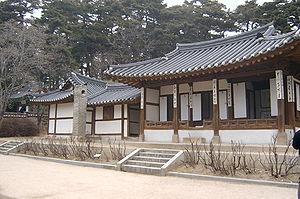
L’Hanok est une maison traditionnelle coréenne construite selon le style architecturale transmis depuis la période des Trois Royaumes jusqu'à la période Joseon.
Gangneung est une ville de Corée du Sud de près de 230 000 habitants située près de la Mer de l'Est dans la province de Gangwon. C’est le centre économique de la région du Yeongdong au pied des monts Taebaek et de Odaesan. La ville possède d’importantes attractions touristiques telle que la plage de Jeongdongjin et le festival Dano, un chef d’œuvre intangible de l’héritage oral de l’humanité selon l’UNESCO.